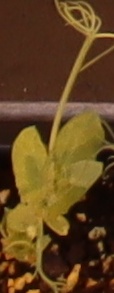
Label: Field Pea